Battle of Gettysburg, first day

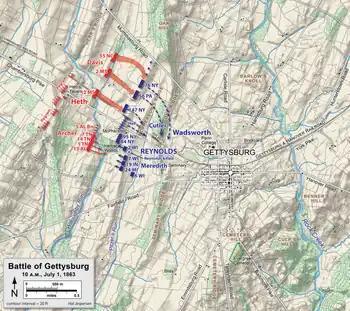
Davis vs. Cutler, 10:00–10:45 a.m.

The morning infantry fighting occurred on either side of the Chambersburg Pike, mostly on McPherson Ridge. To the north, an unfinished railroad bed opened three shallow cuts in the ridges. To the south, the dominant features were Willoughby Run and Herbst Woods (sometimes called McPherson Woods, but they were the property of John Herbst). Brig. Gen. Lysander Cutler's Union brigade opposed Davis's brigade; three of Cutler's regiments were north of the Pike, two to the south. To the left of Cutler, Brig. Gen. Solomon Meredith's Iron Brigade opposed Archer.